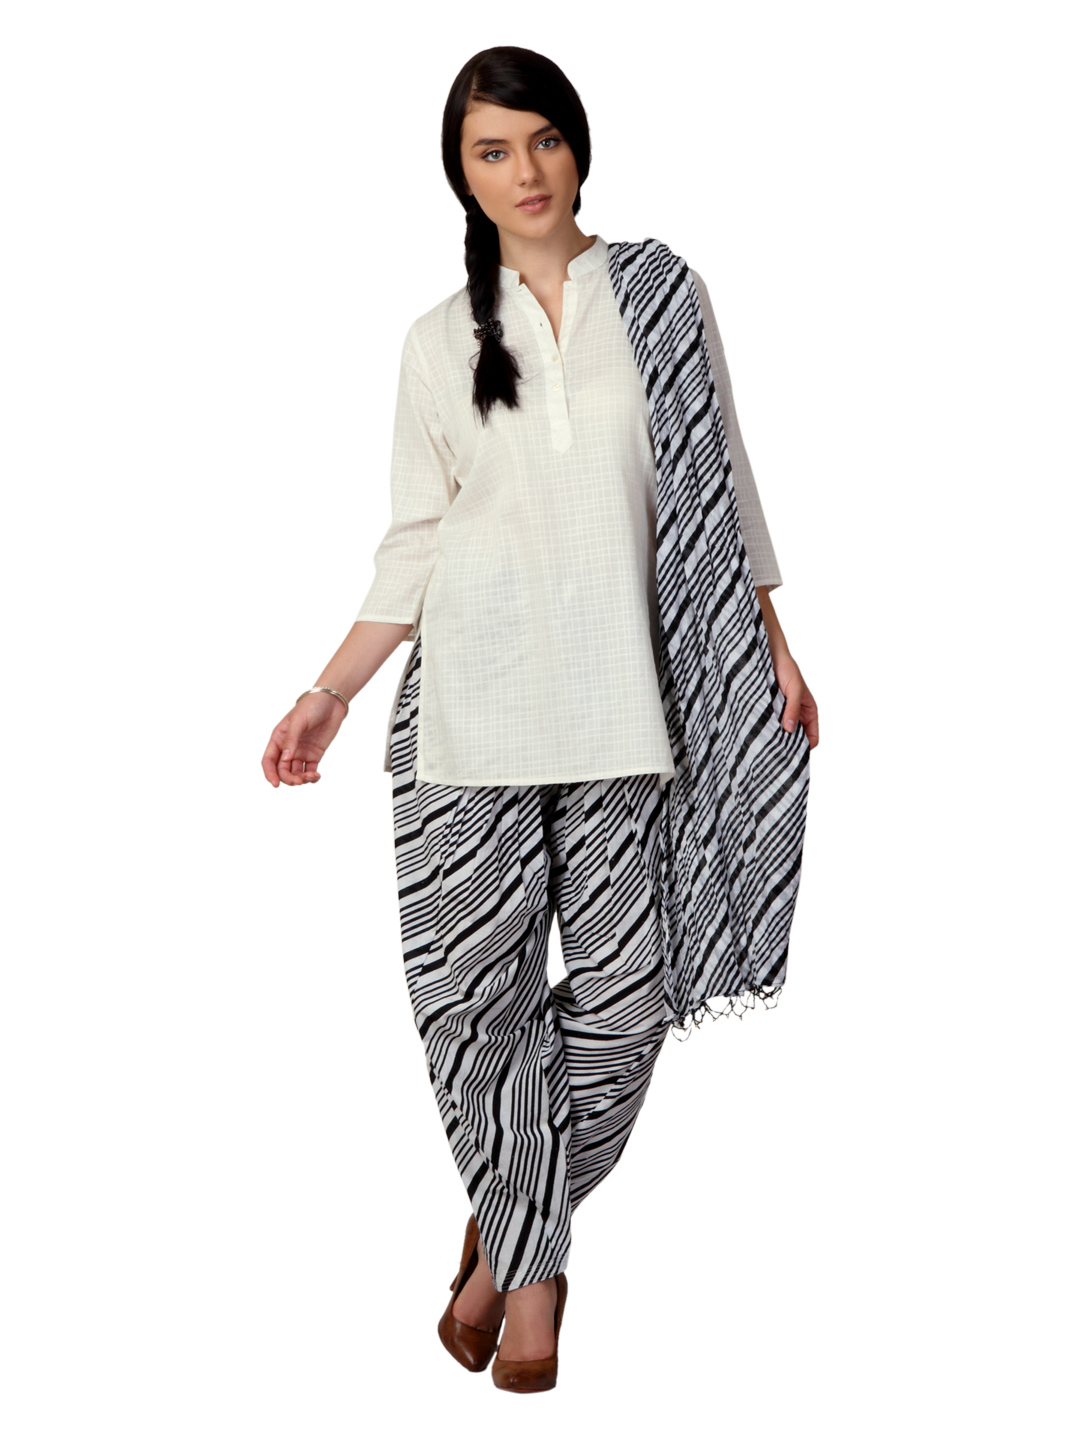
Vishudh Women Black & White Salwar and Dupatta
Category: Apparel / Bottomwear / Salwar and Dupatta
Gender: Women
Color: White
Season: Summer 2012
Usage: Ethnic